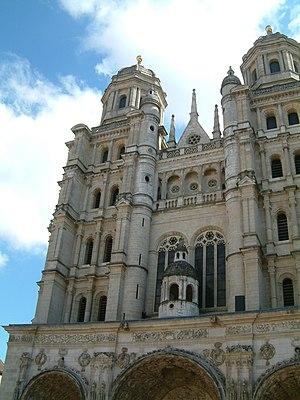
Église Saint-Michel, Dijon, Bourgogne, France